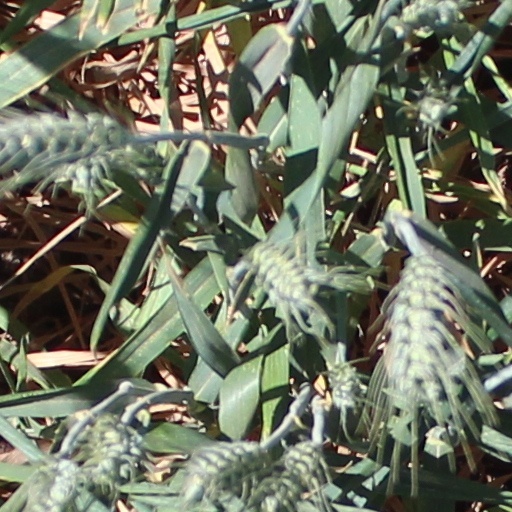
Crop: wheat